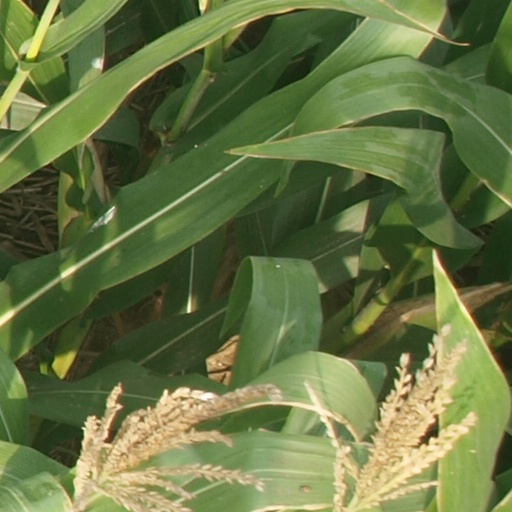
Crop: maize; corn